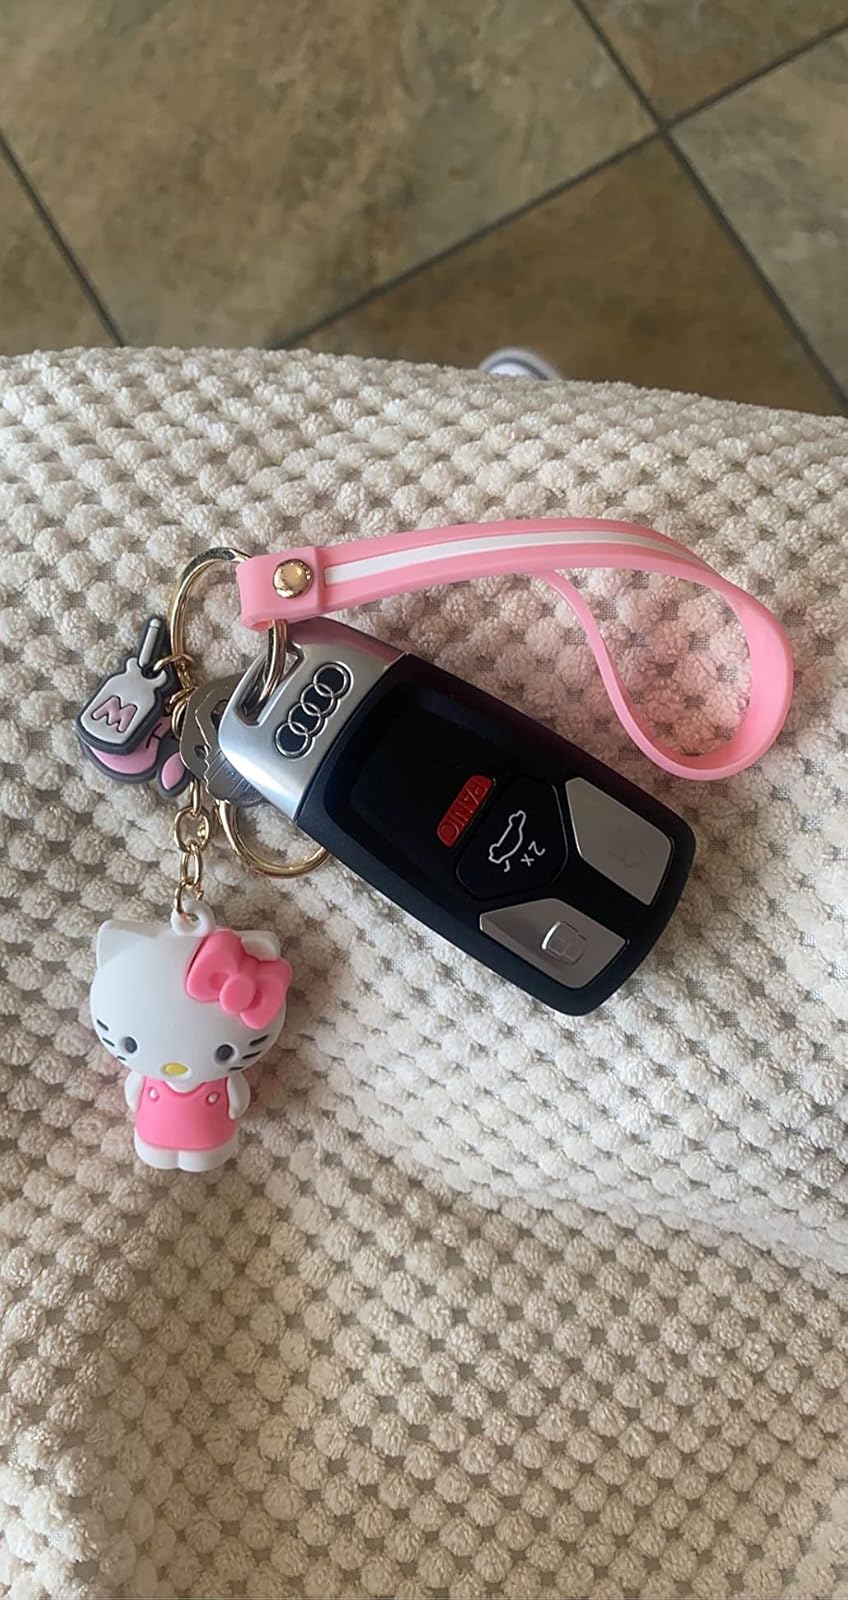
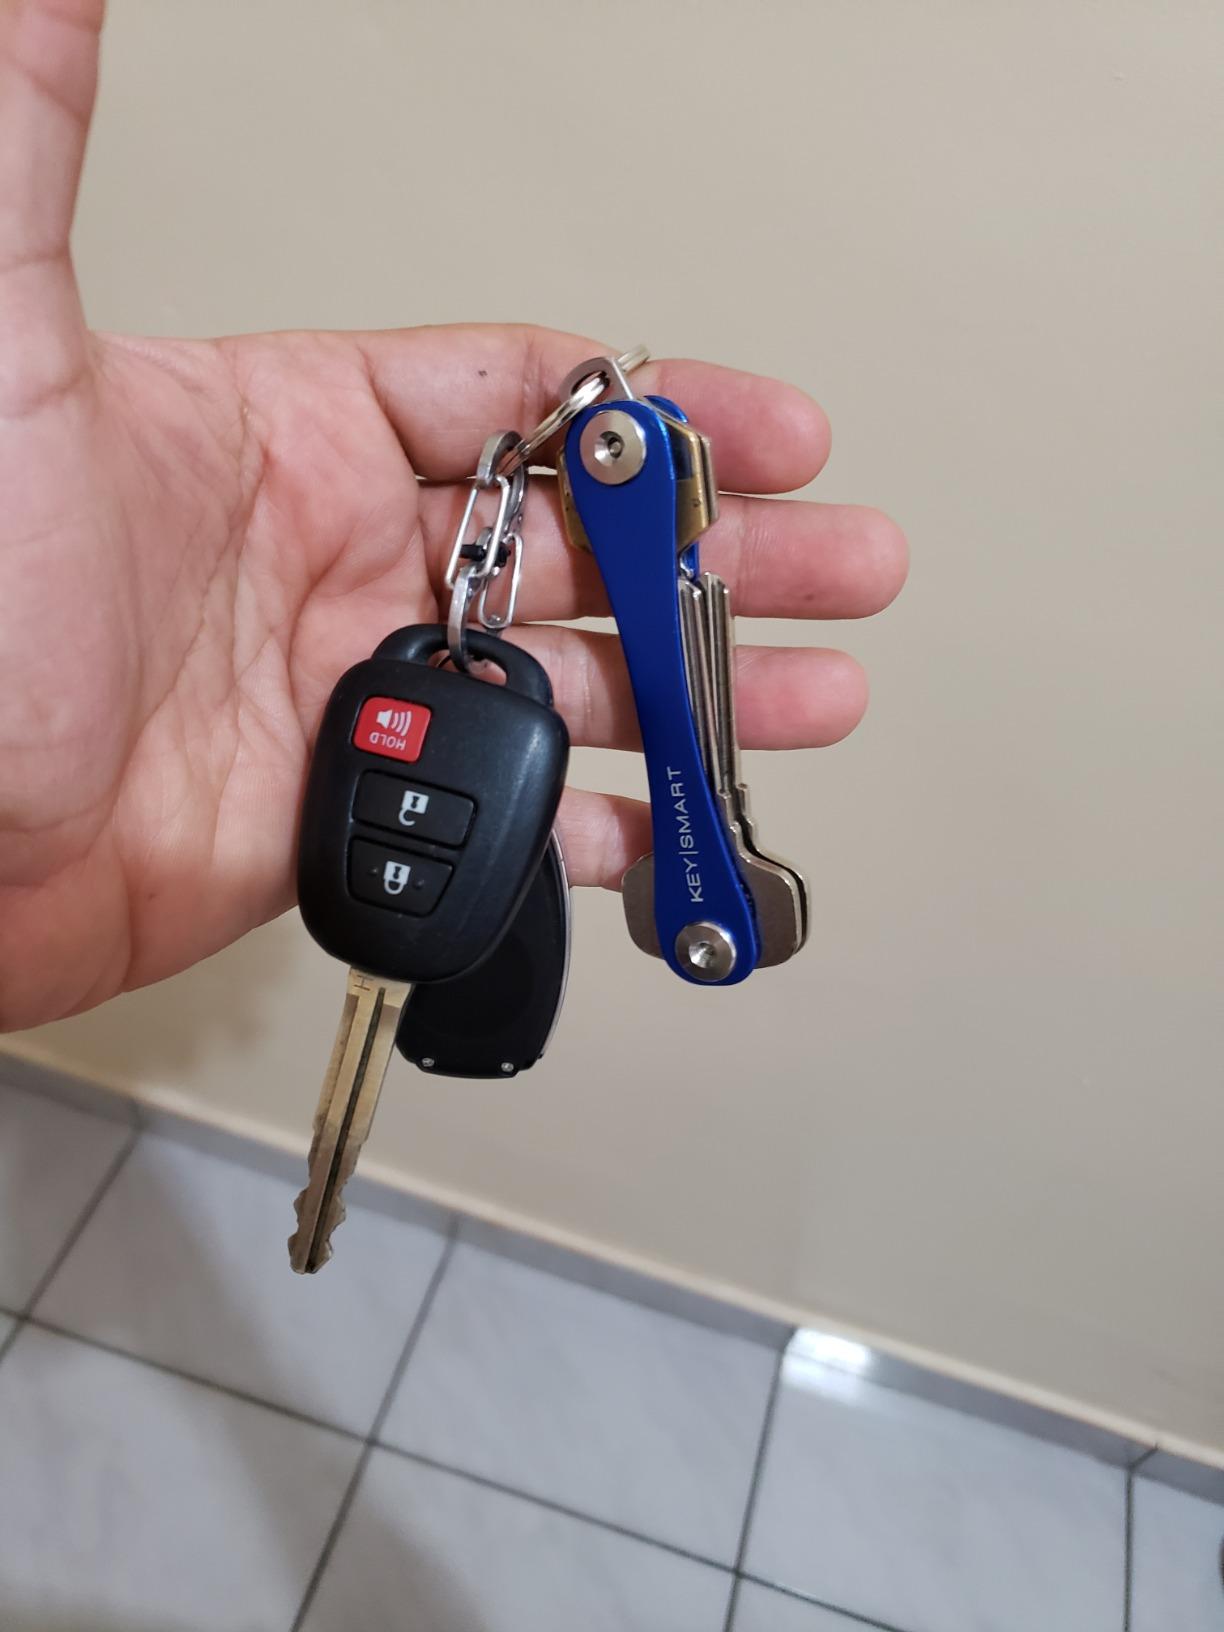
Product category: accessories_keychain
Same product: no